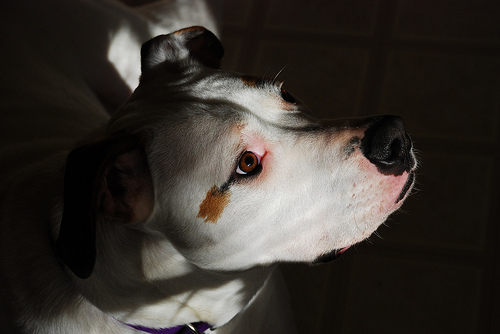
Animal: dog
Breed: american_bulldog